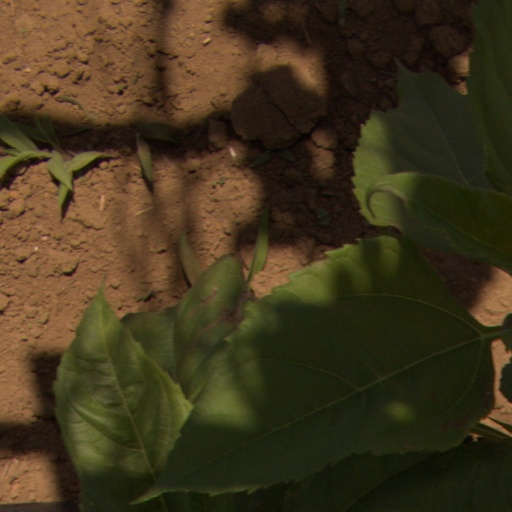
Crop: Jerusalem artichoke